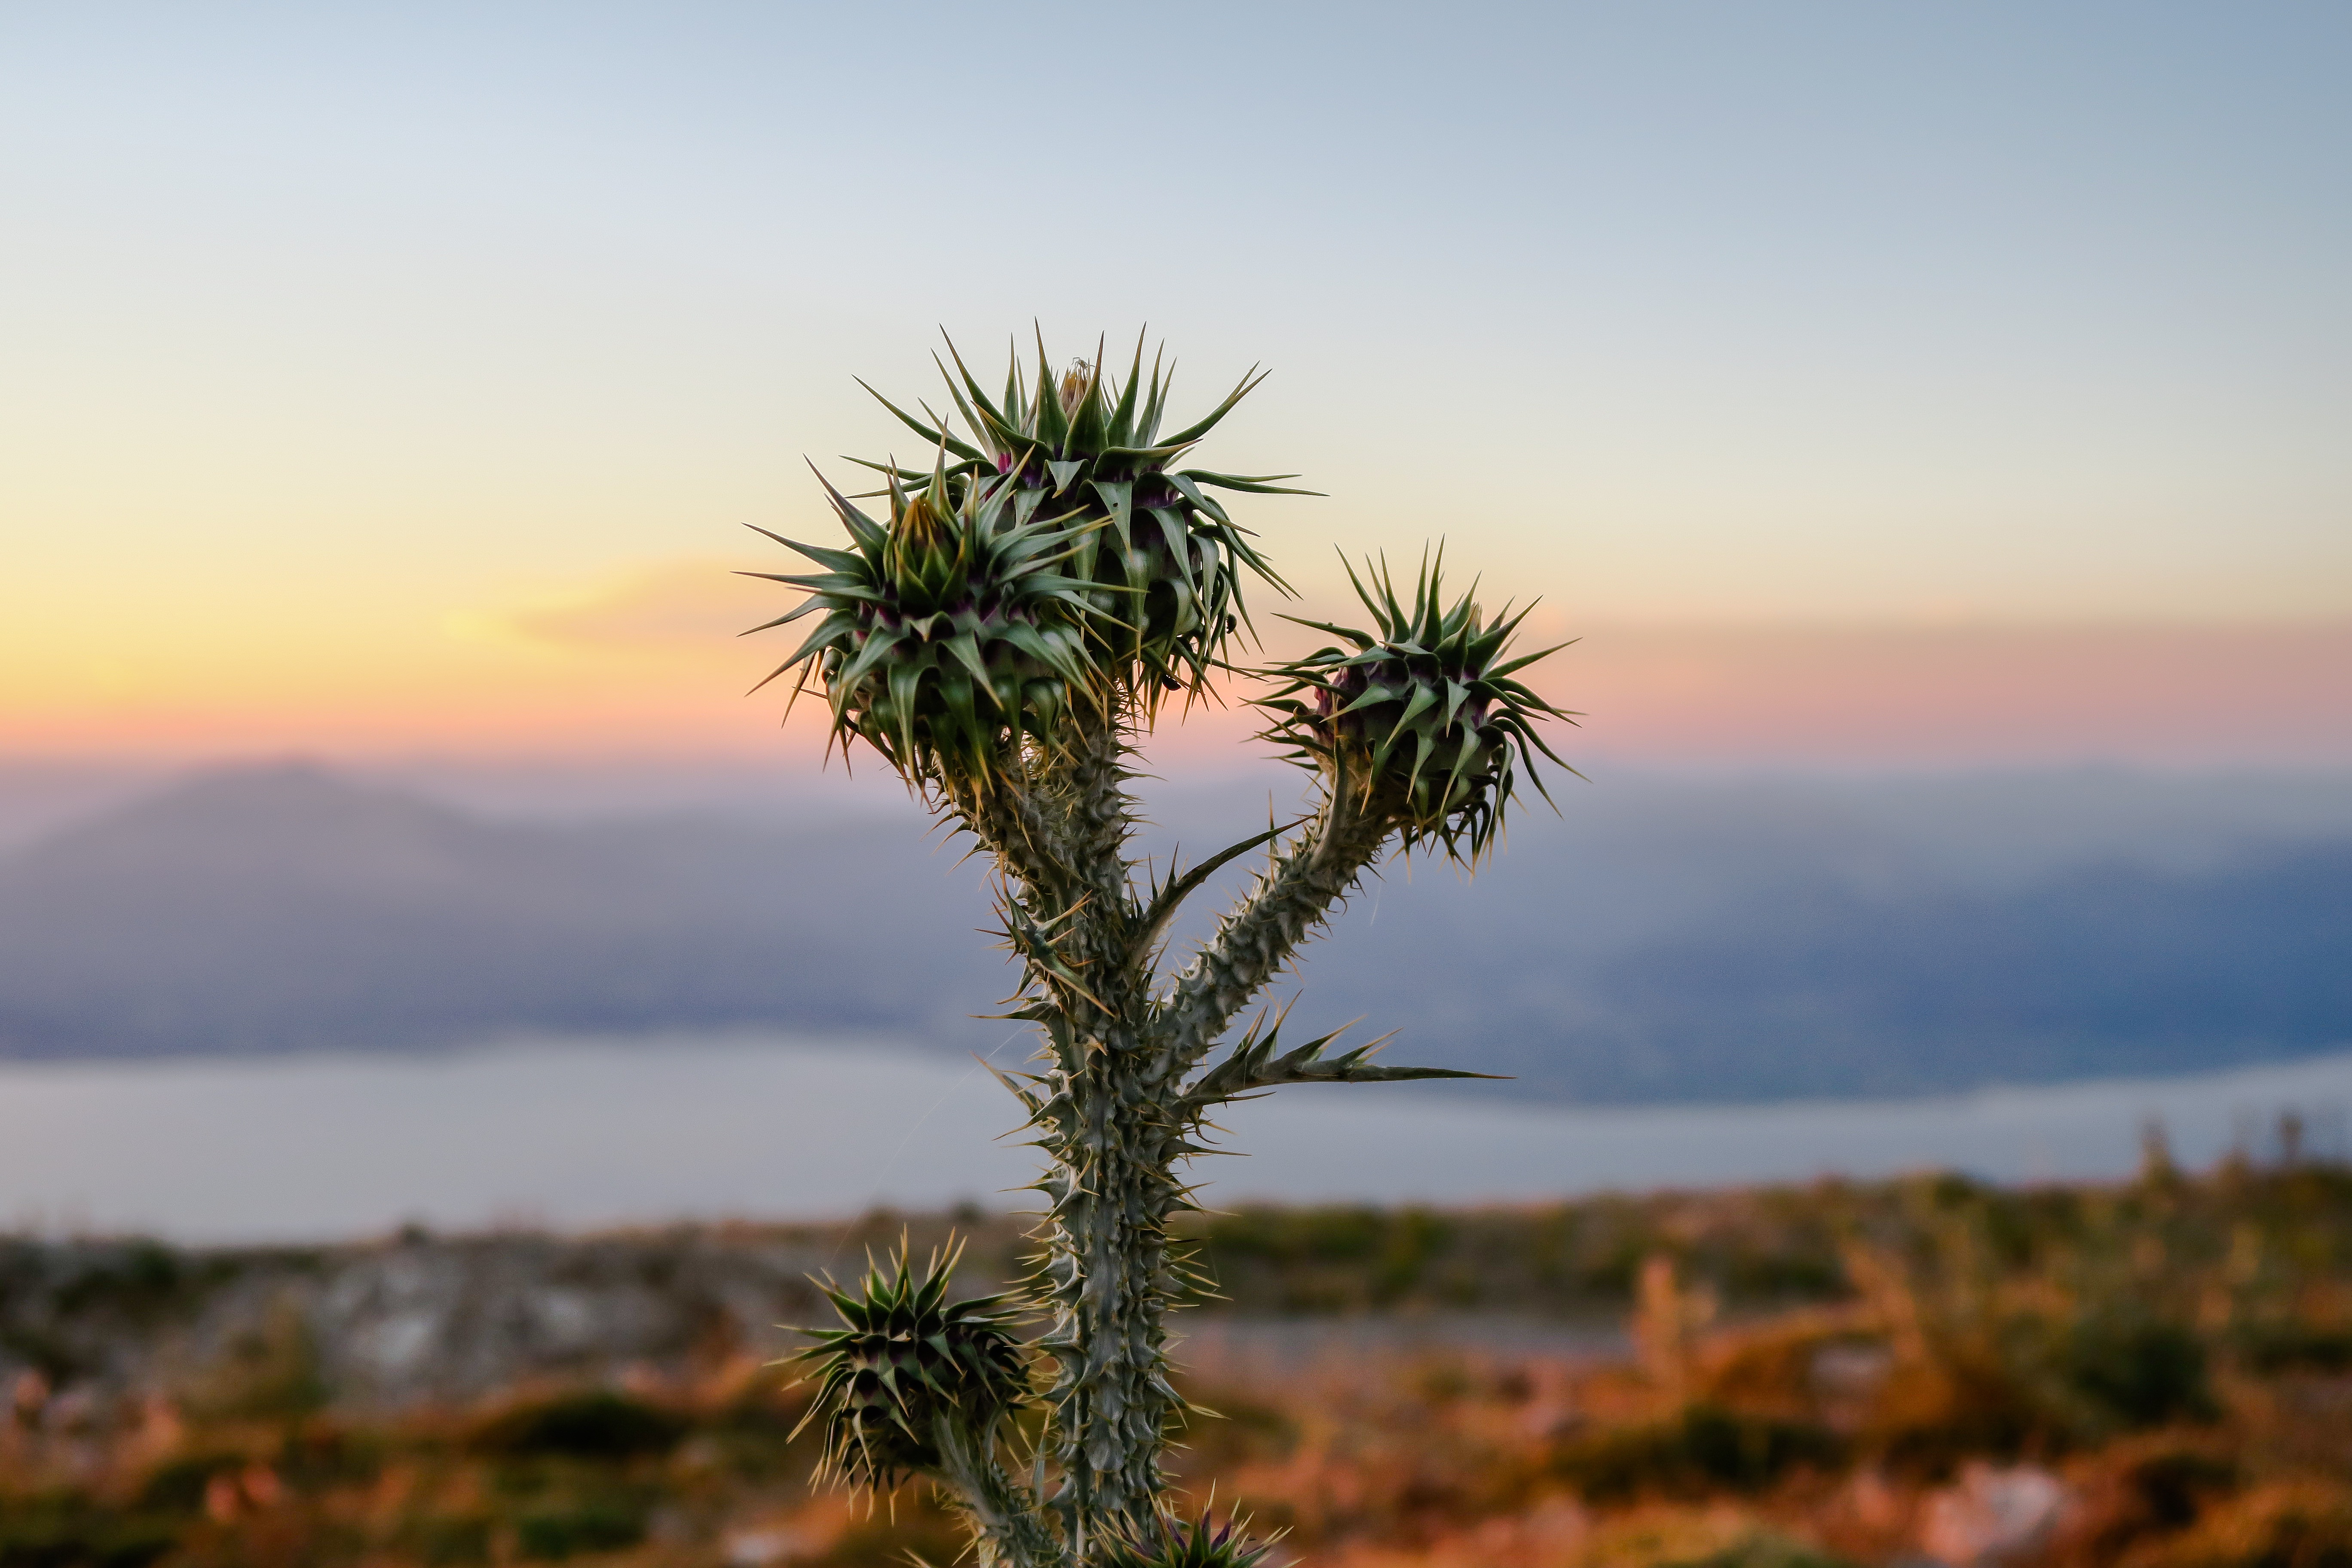
landscape, sea, coast, tree, nature, grass, ocean, horizon, mountain, cactus, cloud, plant, sky, sunrise, sunset, field, sunlight, morning, leaf, hill, desert, flower, lake, wind, dusk, evening, macro, autumn, flora, savanna, wildflower, flowering plant, atmospheric phenomenon, grass family, woody plant, land plant, arecales, palm family